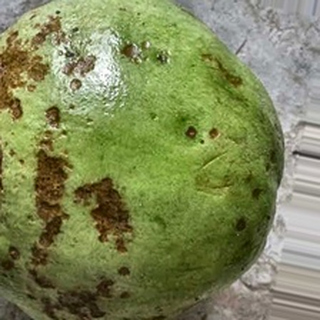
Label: guava_anthracnose